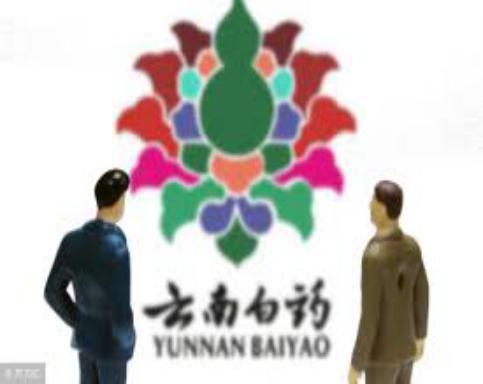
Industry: Medical